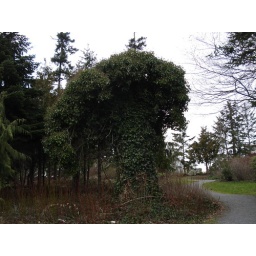
This is a neat mushroom shaped, ivy covered tree near Dave's old house in Victoria.